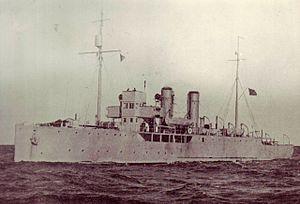
Le HMS Zinnia, sloop britannique de classe Azalea, vendu à la Belgique en 1920.
Le HMS Zinnia était un dragueur de mines de la Royal Navy de classe Azalea construit en 1915 sur le chantier naval Swan Hunter & Wigham Richardson, à Wallsend au Royaume-Uni.